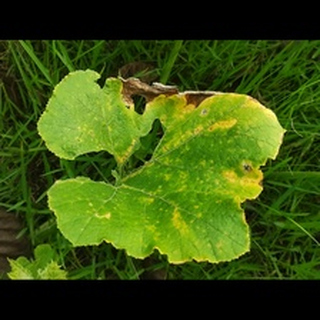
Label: pumpkin_downy_mildew